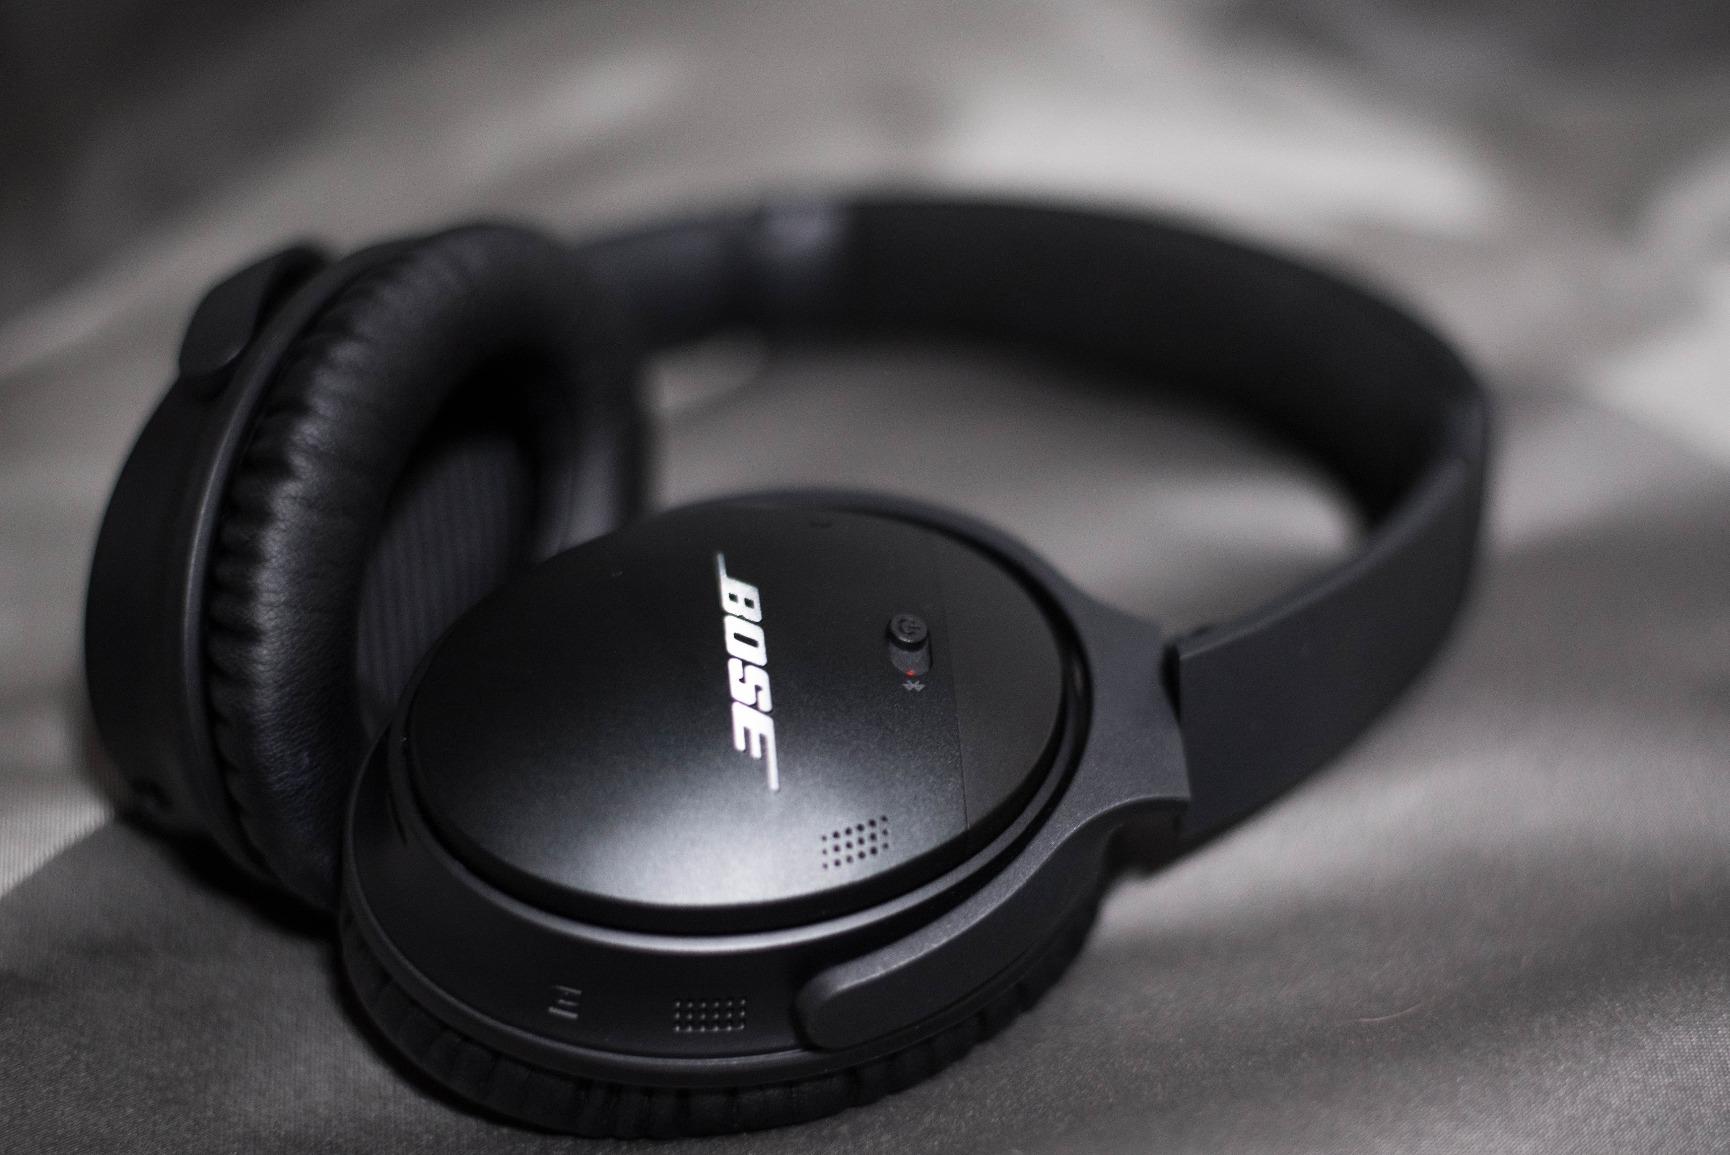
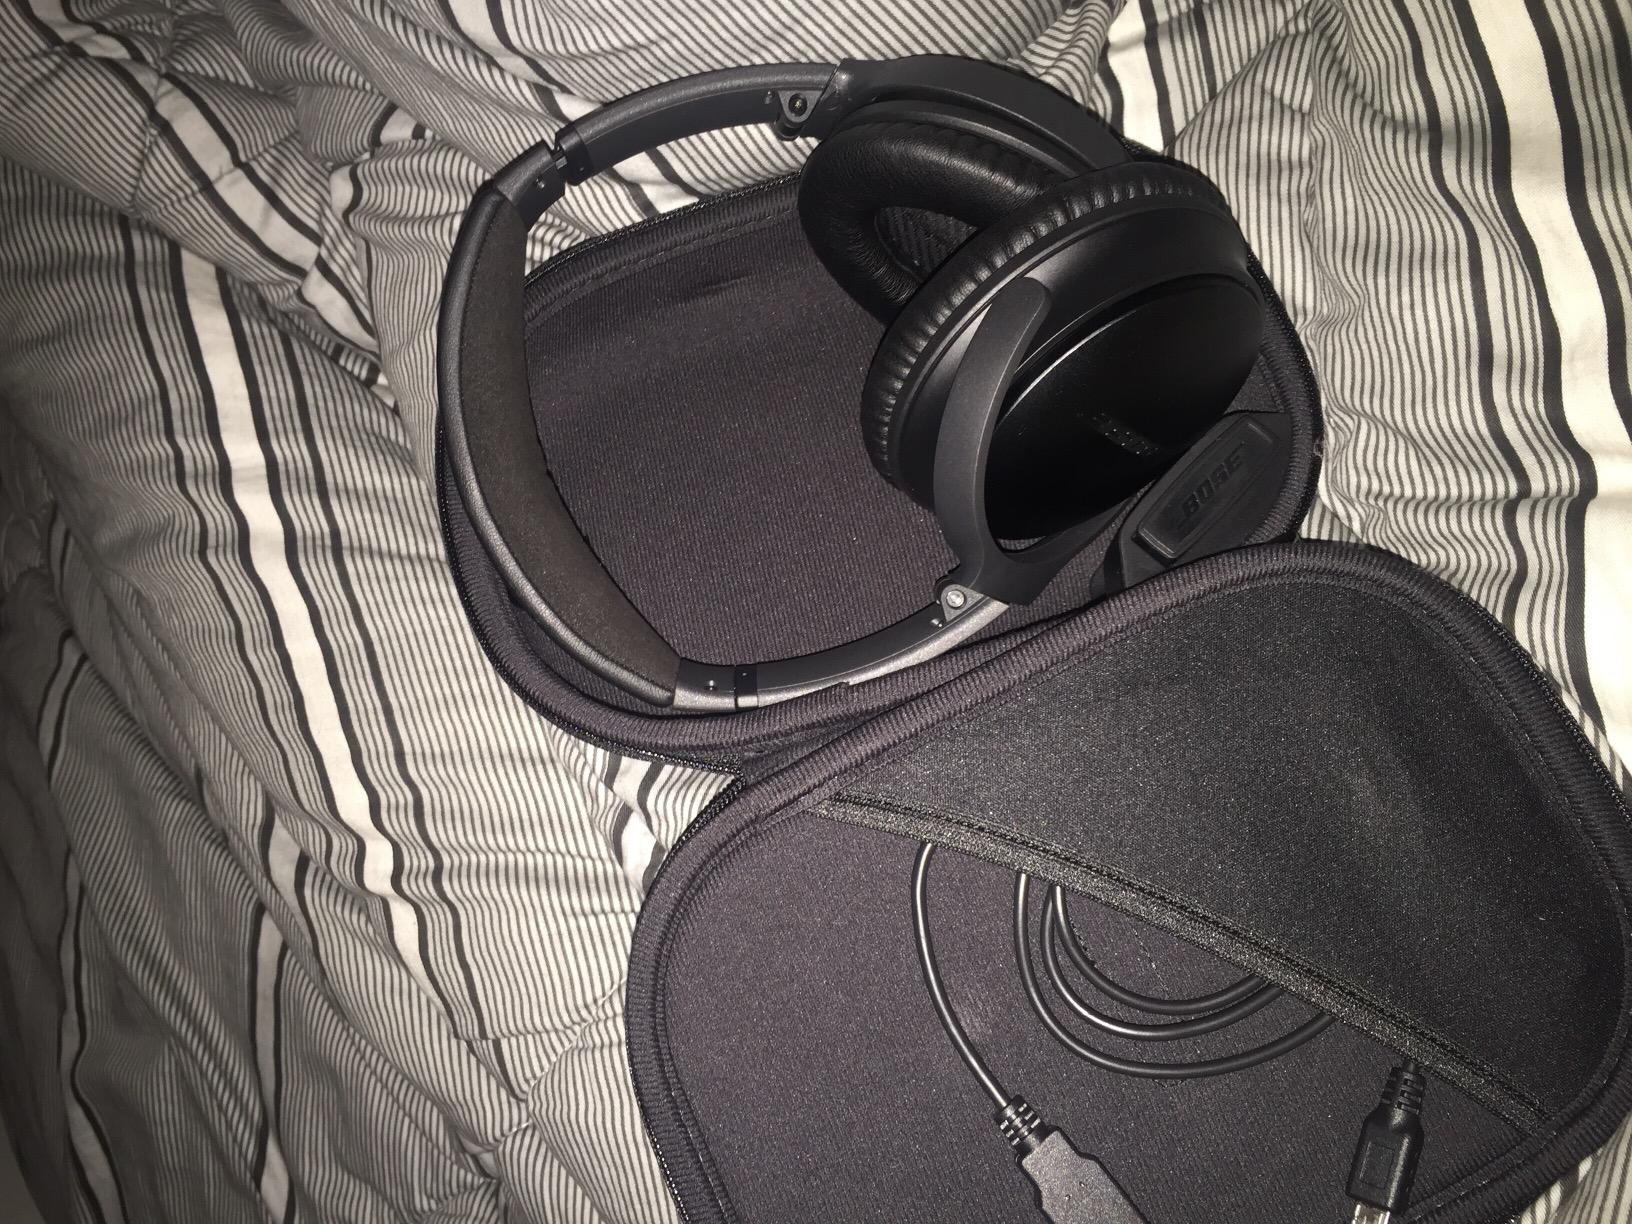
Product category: headphones
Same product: yes